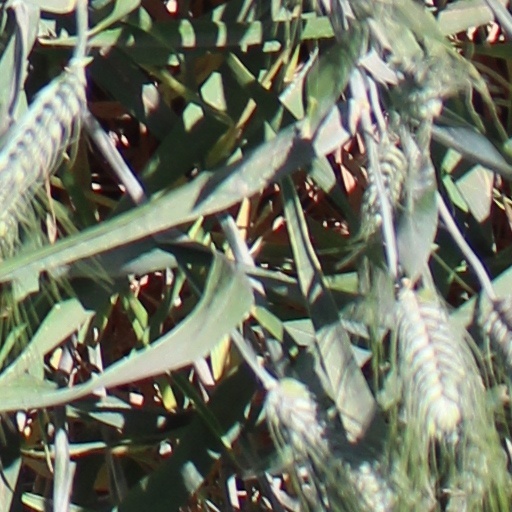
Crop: wheat